Ali Pasha of Yanina

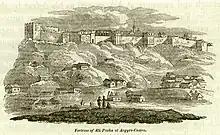
"Fortress of Ali Pasha at Argyro-Castro" in 1813, drawn by Charles Robert Cockerell, published in 1820 by Thomas Smart Hughes.

As Pasha, Ali slowly laid the foundations for the creation of an almost independent state, which included a large part of Albania and mainland Greece. During his rule, the town of Ioannina developed into a major educational, cultural, political and economic hub. In order to achieve his goals, he allied with all religious and ethnic groups in his territory. At the same time, he did not hesitate to fiercely crush any opponent, and he also developed relations with European powers. By the time of his accession to the Pashalik of Yanina, several almost-independent Albanian and Greek towns of the region reversed their approach of hostility against the Ottoman rule and pledged their loyalty to Ali. Ali's policy as ruler of Ioannina was mostly governed by expediency; he operated as a semi-independent despot and pragmatically allied himself with whoever offered the most advantage at the time. It was Ali Pasha and his Albanian soldiers and mercenaries who subdued the independent Souli.